Track & Field II

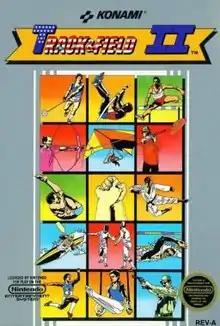
North American cover art

Track & Field II, known in Japan as Konami Sports in Seoul, is a sequel to "Track & Field" created by Konami for the NES in 1988. It still continues the Olympic-themed sports events, but adds more realism by choosing a country for the player to represent. The series boasted 15 sporting events, with two of them available as bonus stages between rounds of the "Olympic" mode.